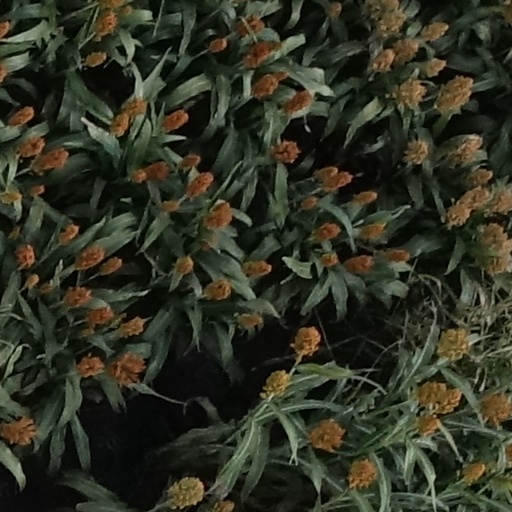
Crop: sorghum